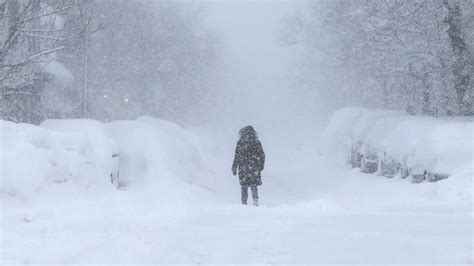
Weather: snow or frosty